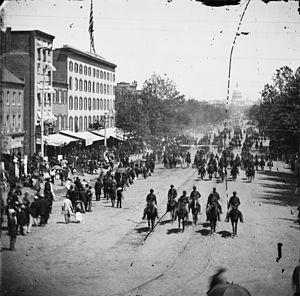
Pennsylvania Avenue est une grande avenue située à Washington DC, reliant la Maison-Blanche au Capitole des États-Unis.
L'Armée de l'Union, ou en anglais : Union Army, ou Northern Army, ou the Federal Army, désigne l'Armée des États-Unis lors de la Guerre de Sécession.